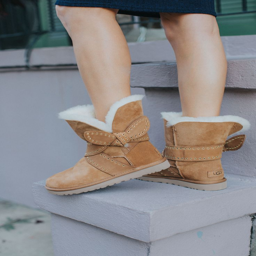
classic boots with a little fun detail .